Blair Lee III

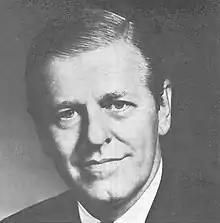
Lee as acting governor in 1977

Francis Preston Blair Lee III (May 19, 1916 – October 25, 1985) was an American politician who served as the second lieutenant governor of Maryland from 1971 to 1979 and served as acting governor of Maryland from 1977 to 1979, during Marvin Mandel's self-imposed suspension of gubernatorial powers and duties. He served as secretary of State of Maryland from 1969 to 1971 and was a member of the Democratic Party.